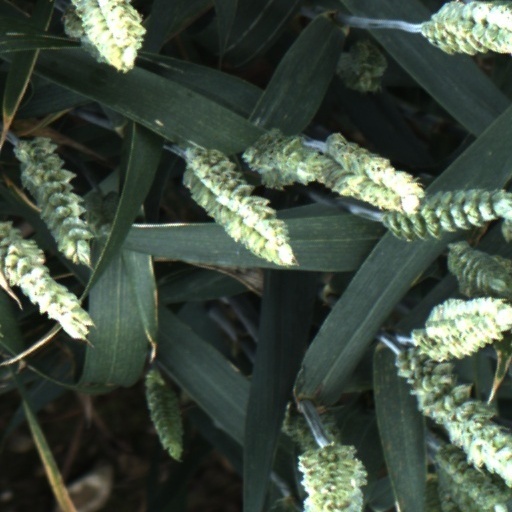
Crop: wheat